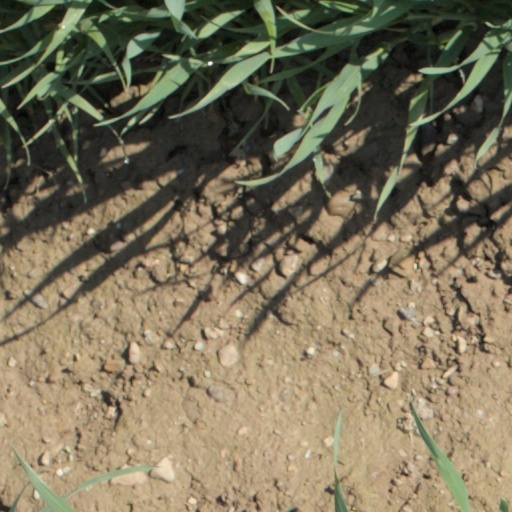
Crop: wheat